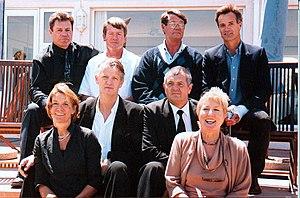
Les africains blancs sont un peuple descendant européen vivant en Afrique, s'identifiant eux-mêmes en tant que blancs. Ces populations sont principalement descendantes de colons Hollandais, Anglais, Français, Portugais, Allemands, Flamands et, dans une moindre mesure, Italiens, Espagnols, Autrichiens, Scandinaves, Grecs, Lituaniens, Belges, Suisses, et Irlandais.
L'appellation Blancs sud-africains désigne génériquement les Sud-Africains issus de l'immigration européenne du XVIIᵉ au XXᵉ siècles. Elle se répartit principalement entre deux groupes ethno-culturels, les Afrikaners, descendants uniquement des pionniers germano-néerlandais et français de langue afrikaans et les Anglo-sud-africains de langue anglaise.